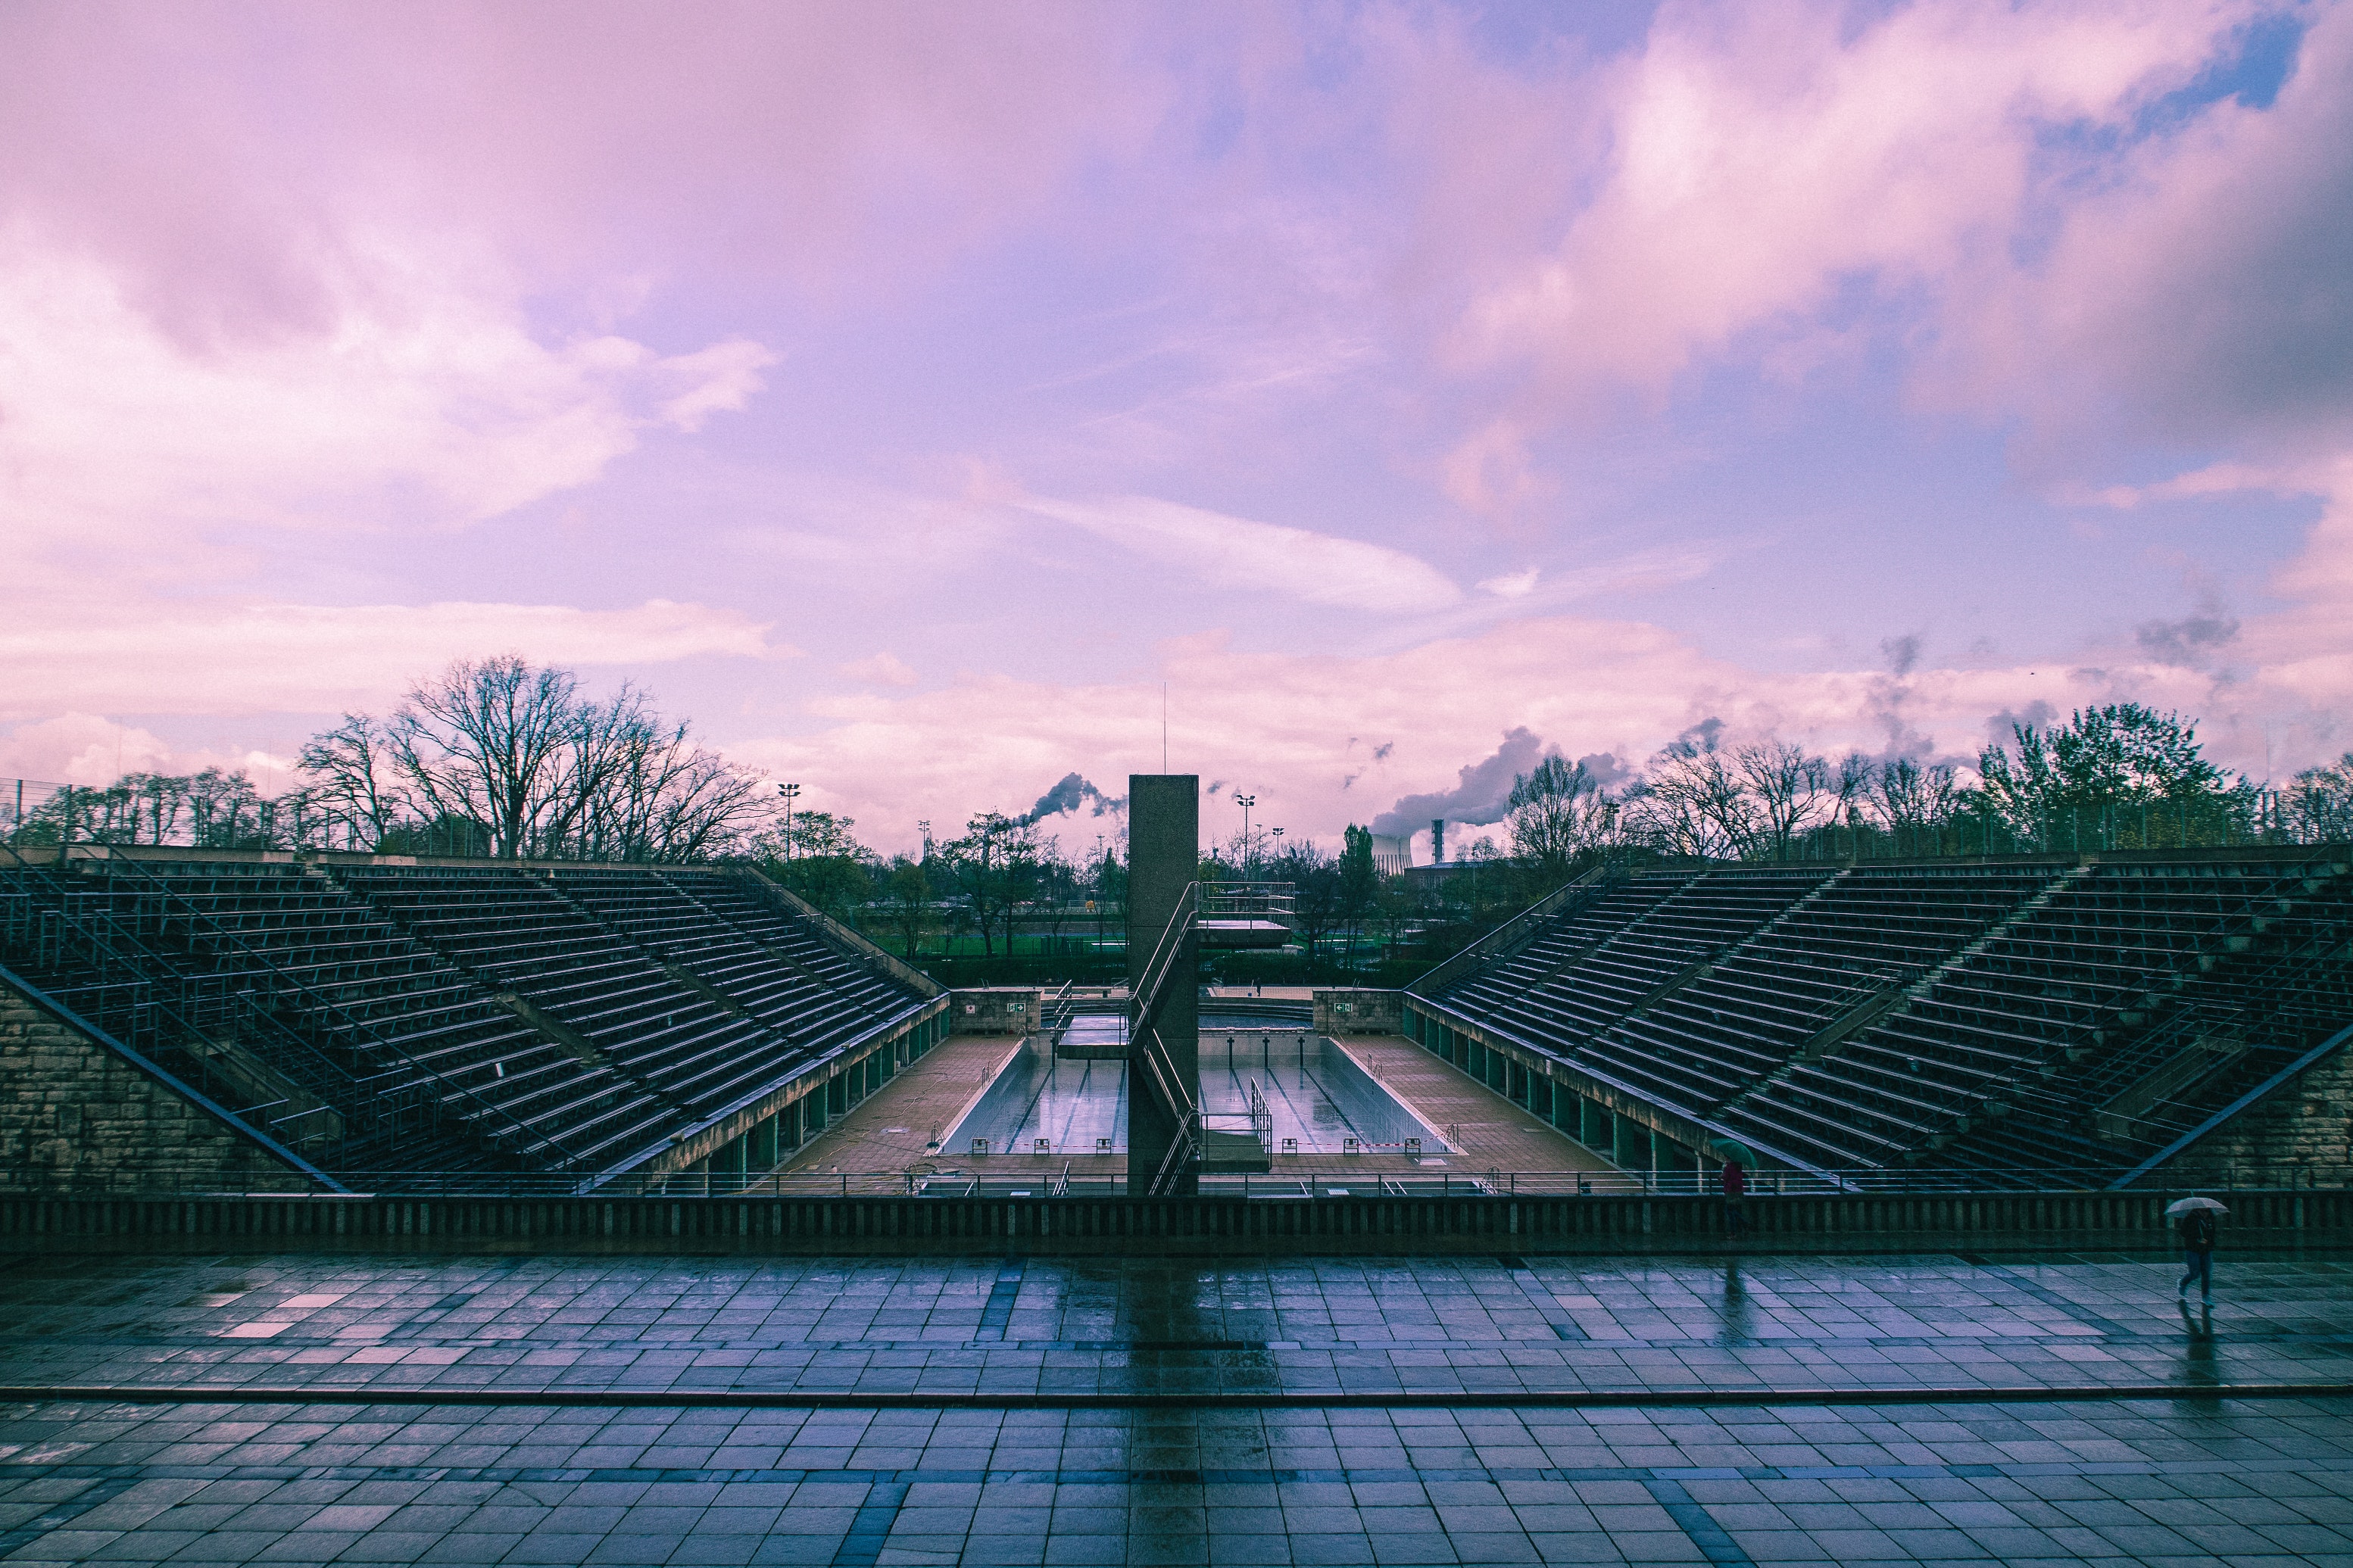
sky, cloud, daytime, architecture, morning, symmetry, tree, line, reflection, sunlight, city, horizon, roof, photography, plant, evening, world, meteorological phenomenon, metal